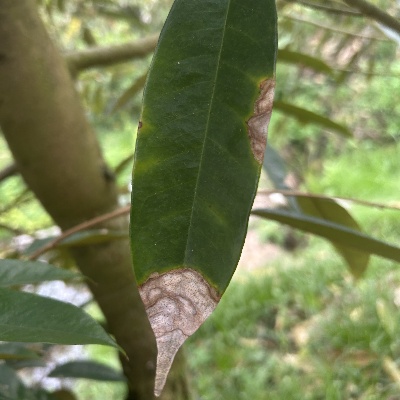
Label: Leaf_Colletotrichum